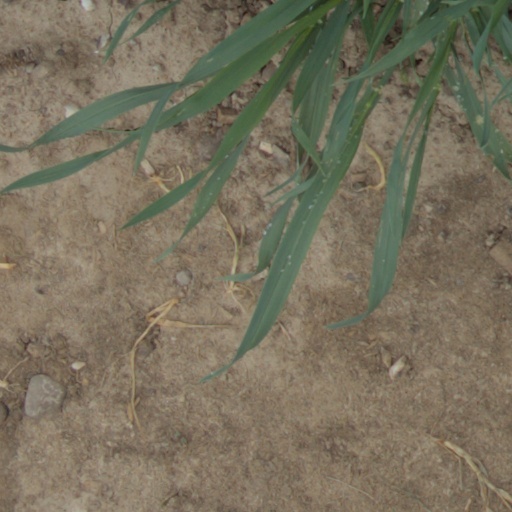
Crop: wheat